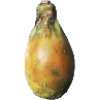
Label: Cactus fruit 1